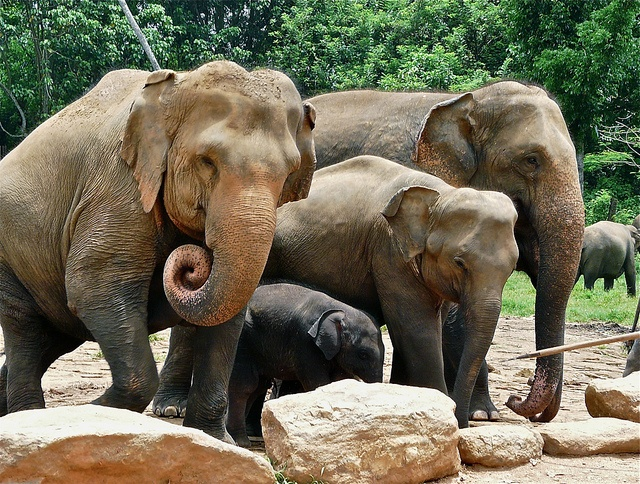
Several adult and baby elephants near a rock wall.
a couple of elephants are near the rocks
Several elephants that are standing by some rocks.
A group of elephants huddle together near large stones.
a group of adult and young elephants clustered together behind large rocks